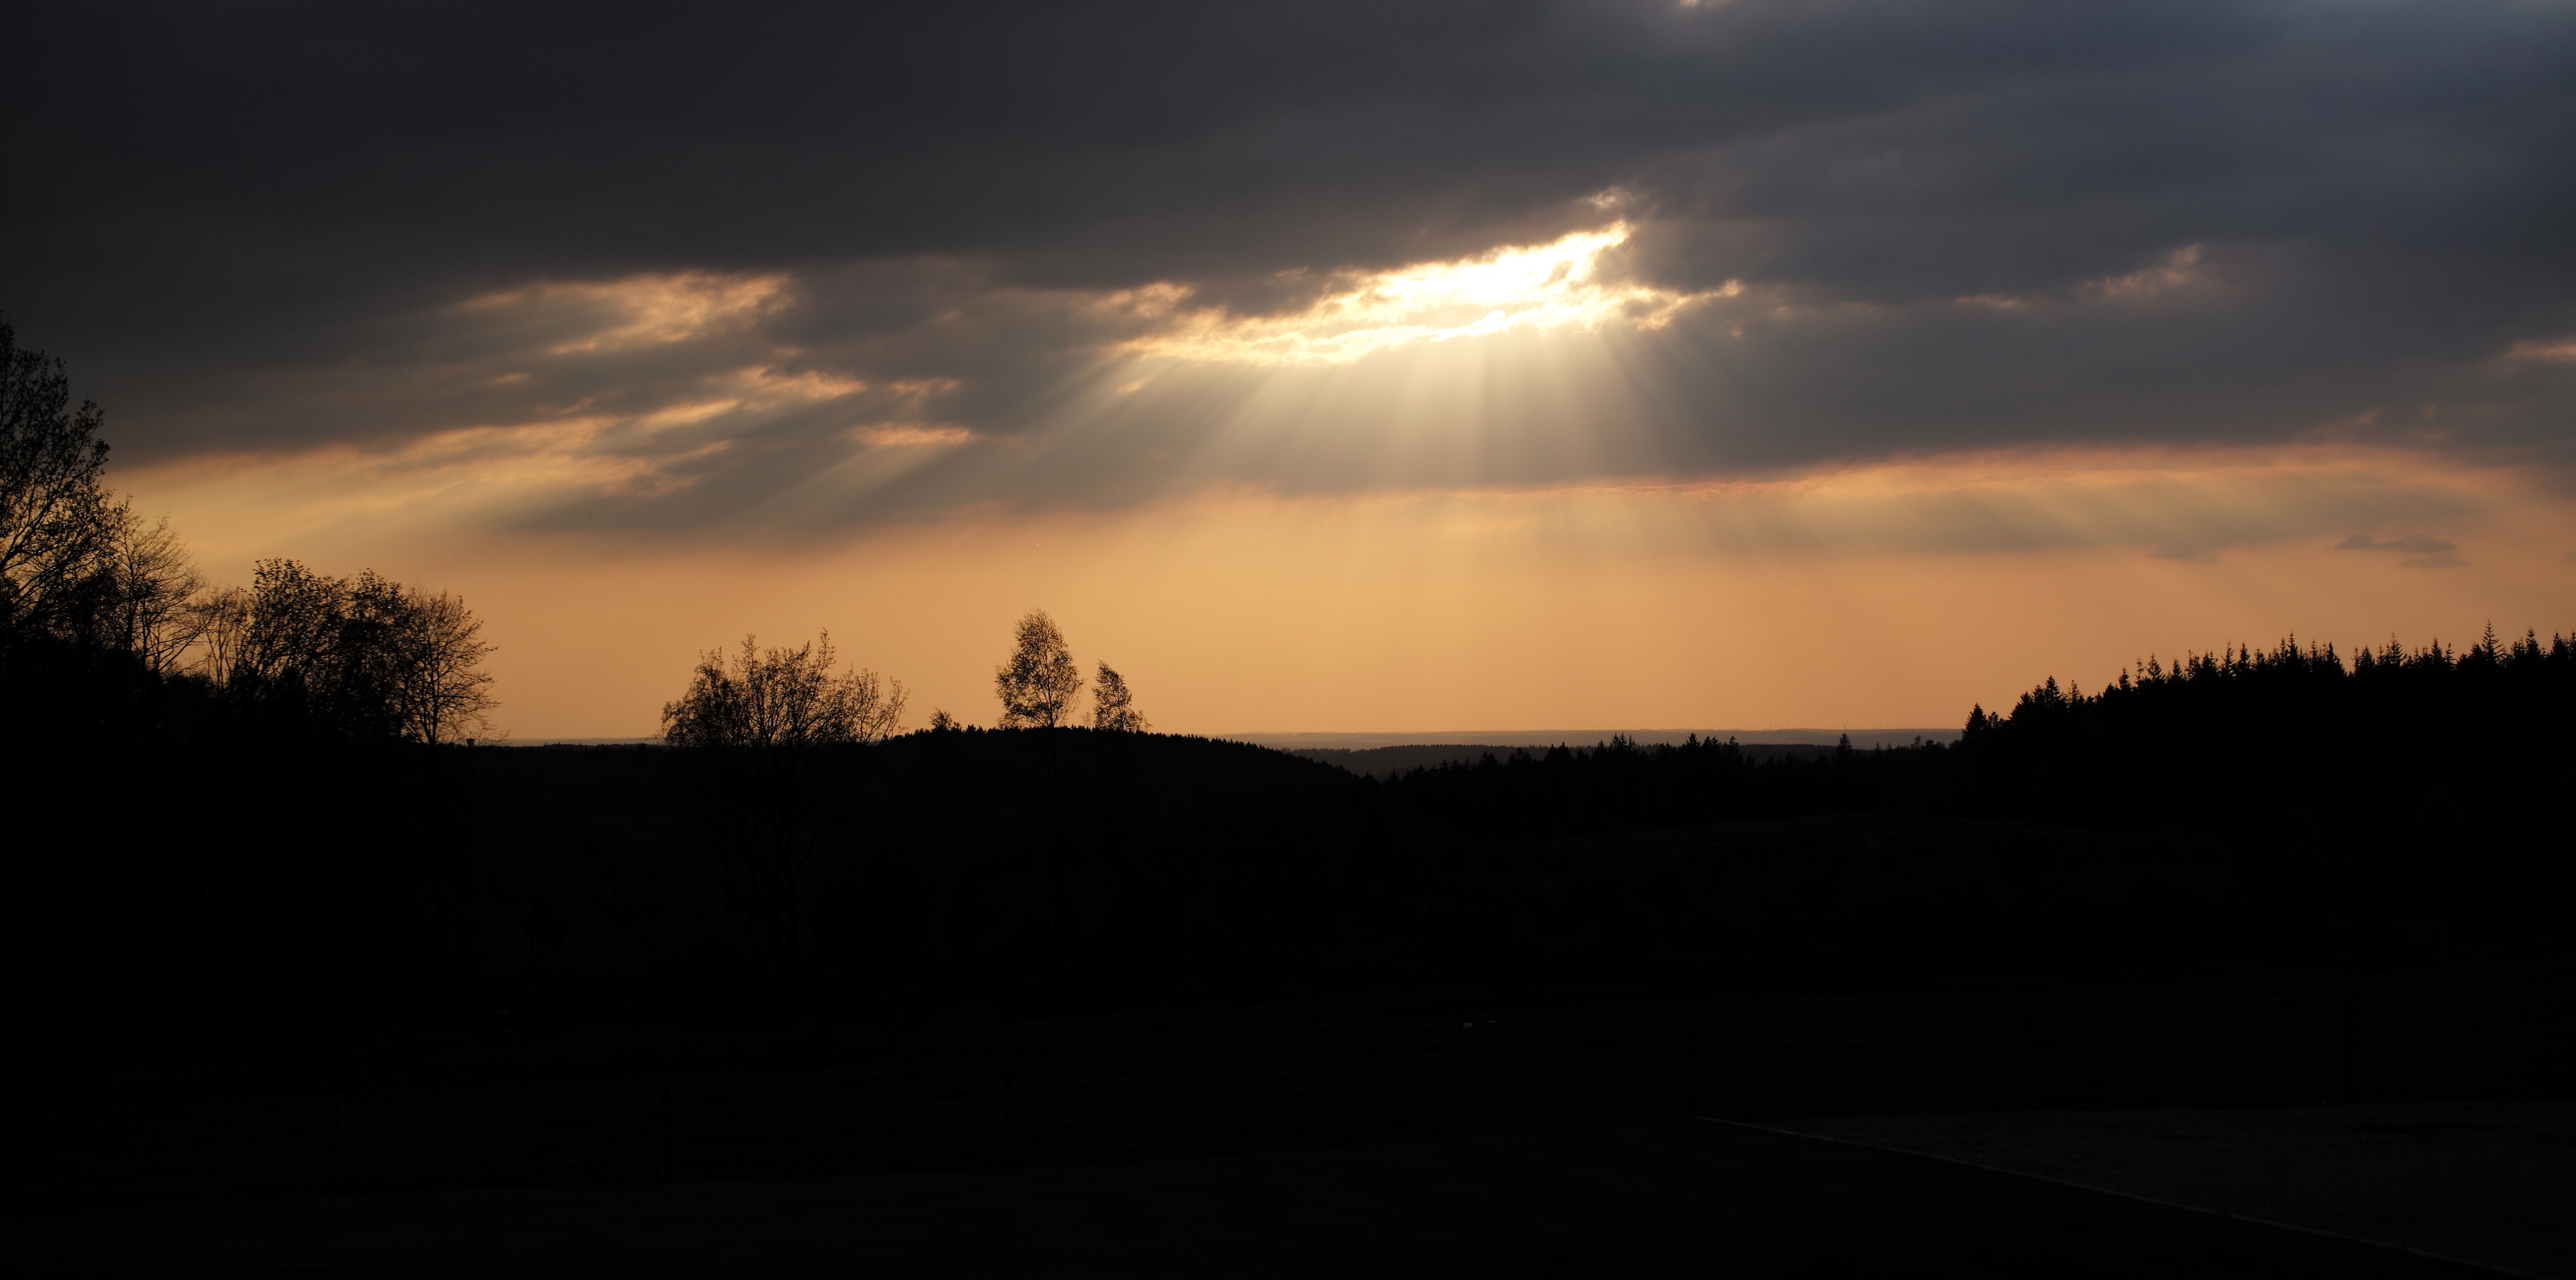
landscape, nature, forest, horizon, light, cloud, sky, sun, sunrise, sunset, field, night, sunlight, morning, hill, dawn, atmosphere, travel, dusk, europe, evening, darkness, belgium, hills, clouds, bois, silhoutte, ardennes, au, lightrays, ville, afterglow, atmospheric phenomenon